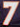
Number: 7